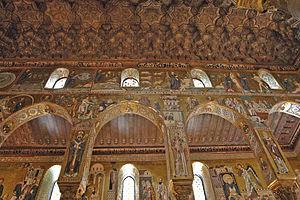
L’architecture normande de Sicile, ou architecture arabo-normande de Sicile, ou architecture normanno-arabo-byzantine désigne l'ensemble des édifices et décors architecturaux marqués par l’interaction conjointe des cultures normande, arabe et byzantine après la conquête par les Normands de la Sicile, dès 1061, jusqu’aux environs de 1250. Cette architecture se caractérise par des apports à la fois ornementaux mais aussi structurels dans la conception des bâtiments religieux, publics, ou palatiaux.
La chapelle palatine de Palerme est une chapelle catholique édifiée à l'intérieur du palais des Normands, dans la ville sicilienne de Palerme. Elle est dédiée aux saints Pierre et Paul.
Palerme arabo-normande et les cathédrales de Cefalú et Monreale est le nom officiel donné par l'UNESCO à un ensemble de monuments datant de l’époque du royaume normand de Sicile.